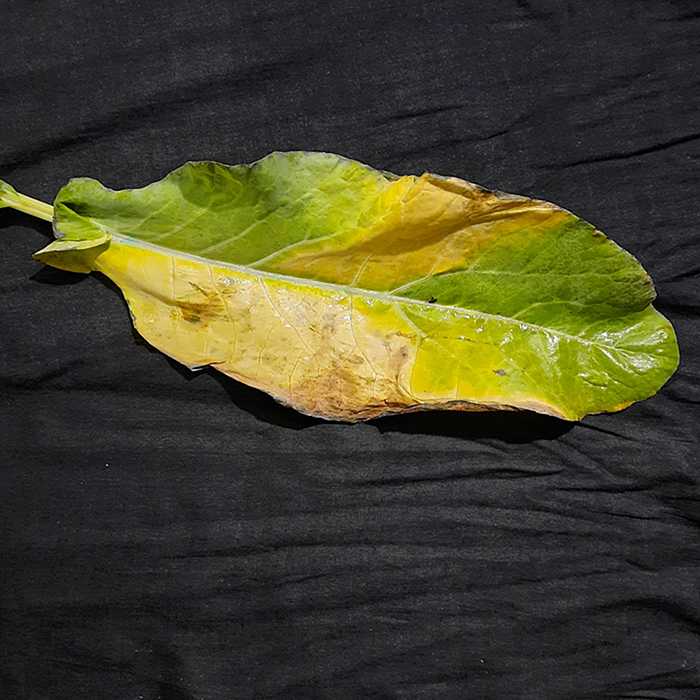
Plant: Cauliflower
Label: Black Rot